Clausura 2018 Copa MX final

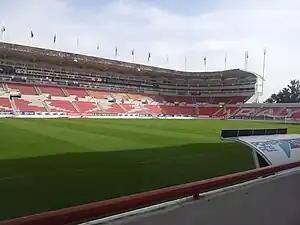
Estadio Victoria, host of the final

Due to the tournament's regulations, the higher seed among both finalists during the group stage will host the final, thus Estadio Victoria hosted the final. The venue has been home to Necaxa since the club relocated from Mexico City in the Apertura 2003 season. The venue has previously hosted various Ascenso MX finals, the most recent being the first leg of the 2015–16 promotional final where they defeated F.C. Juárez 1–0; the team would eventually be promoted to Liga MX after winning 3–0 on aggregate.